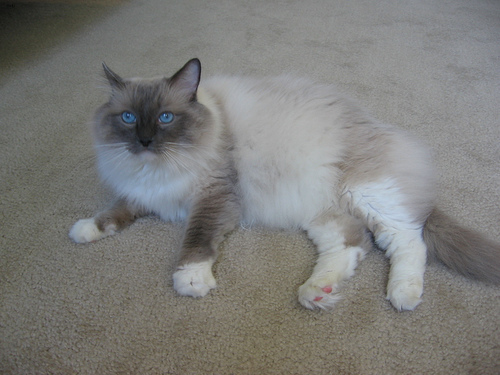
Animal: cat
Breed: Ragdoll